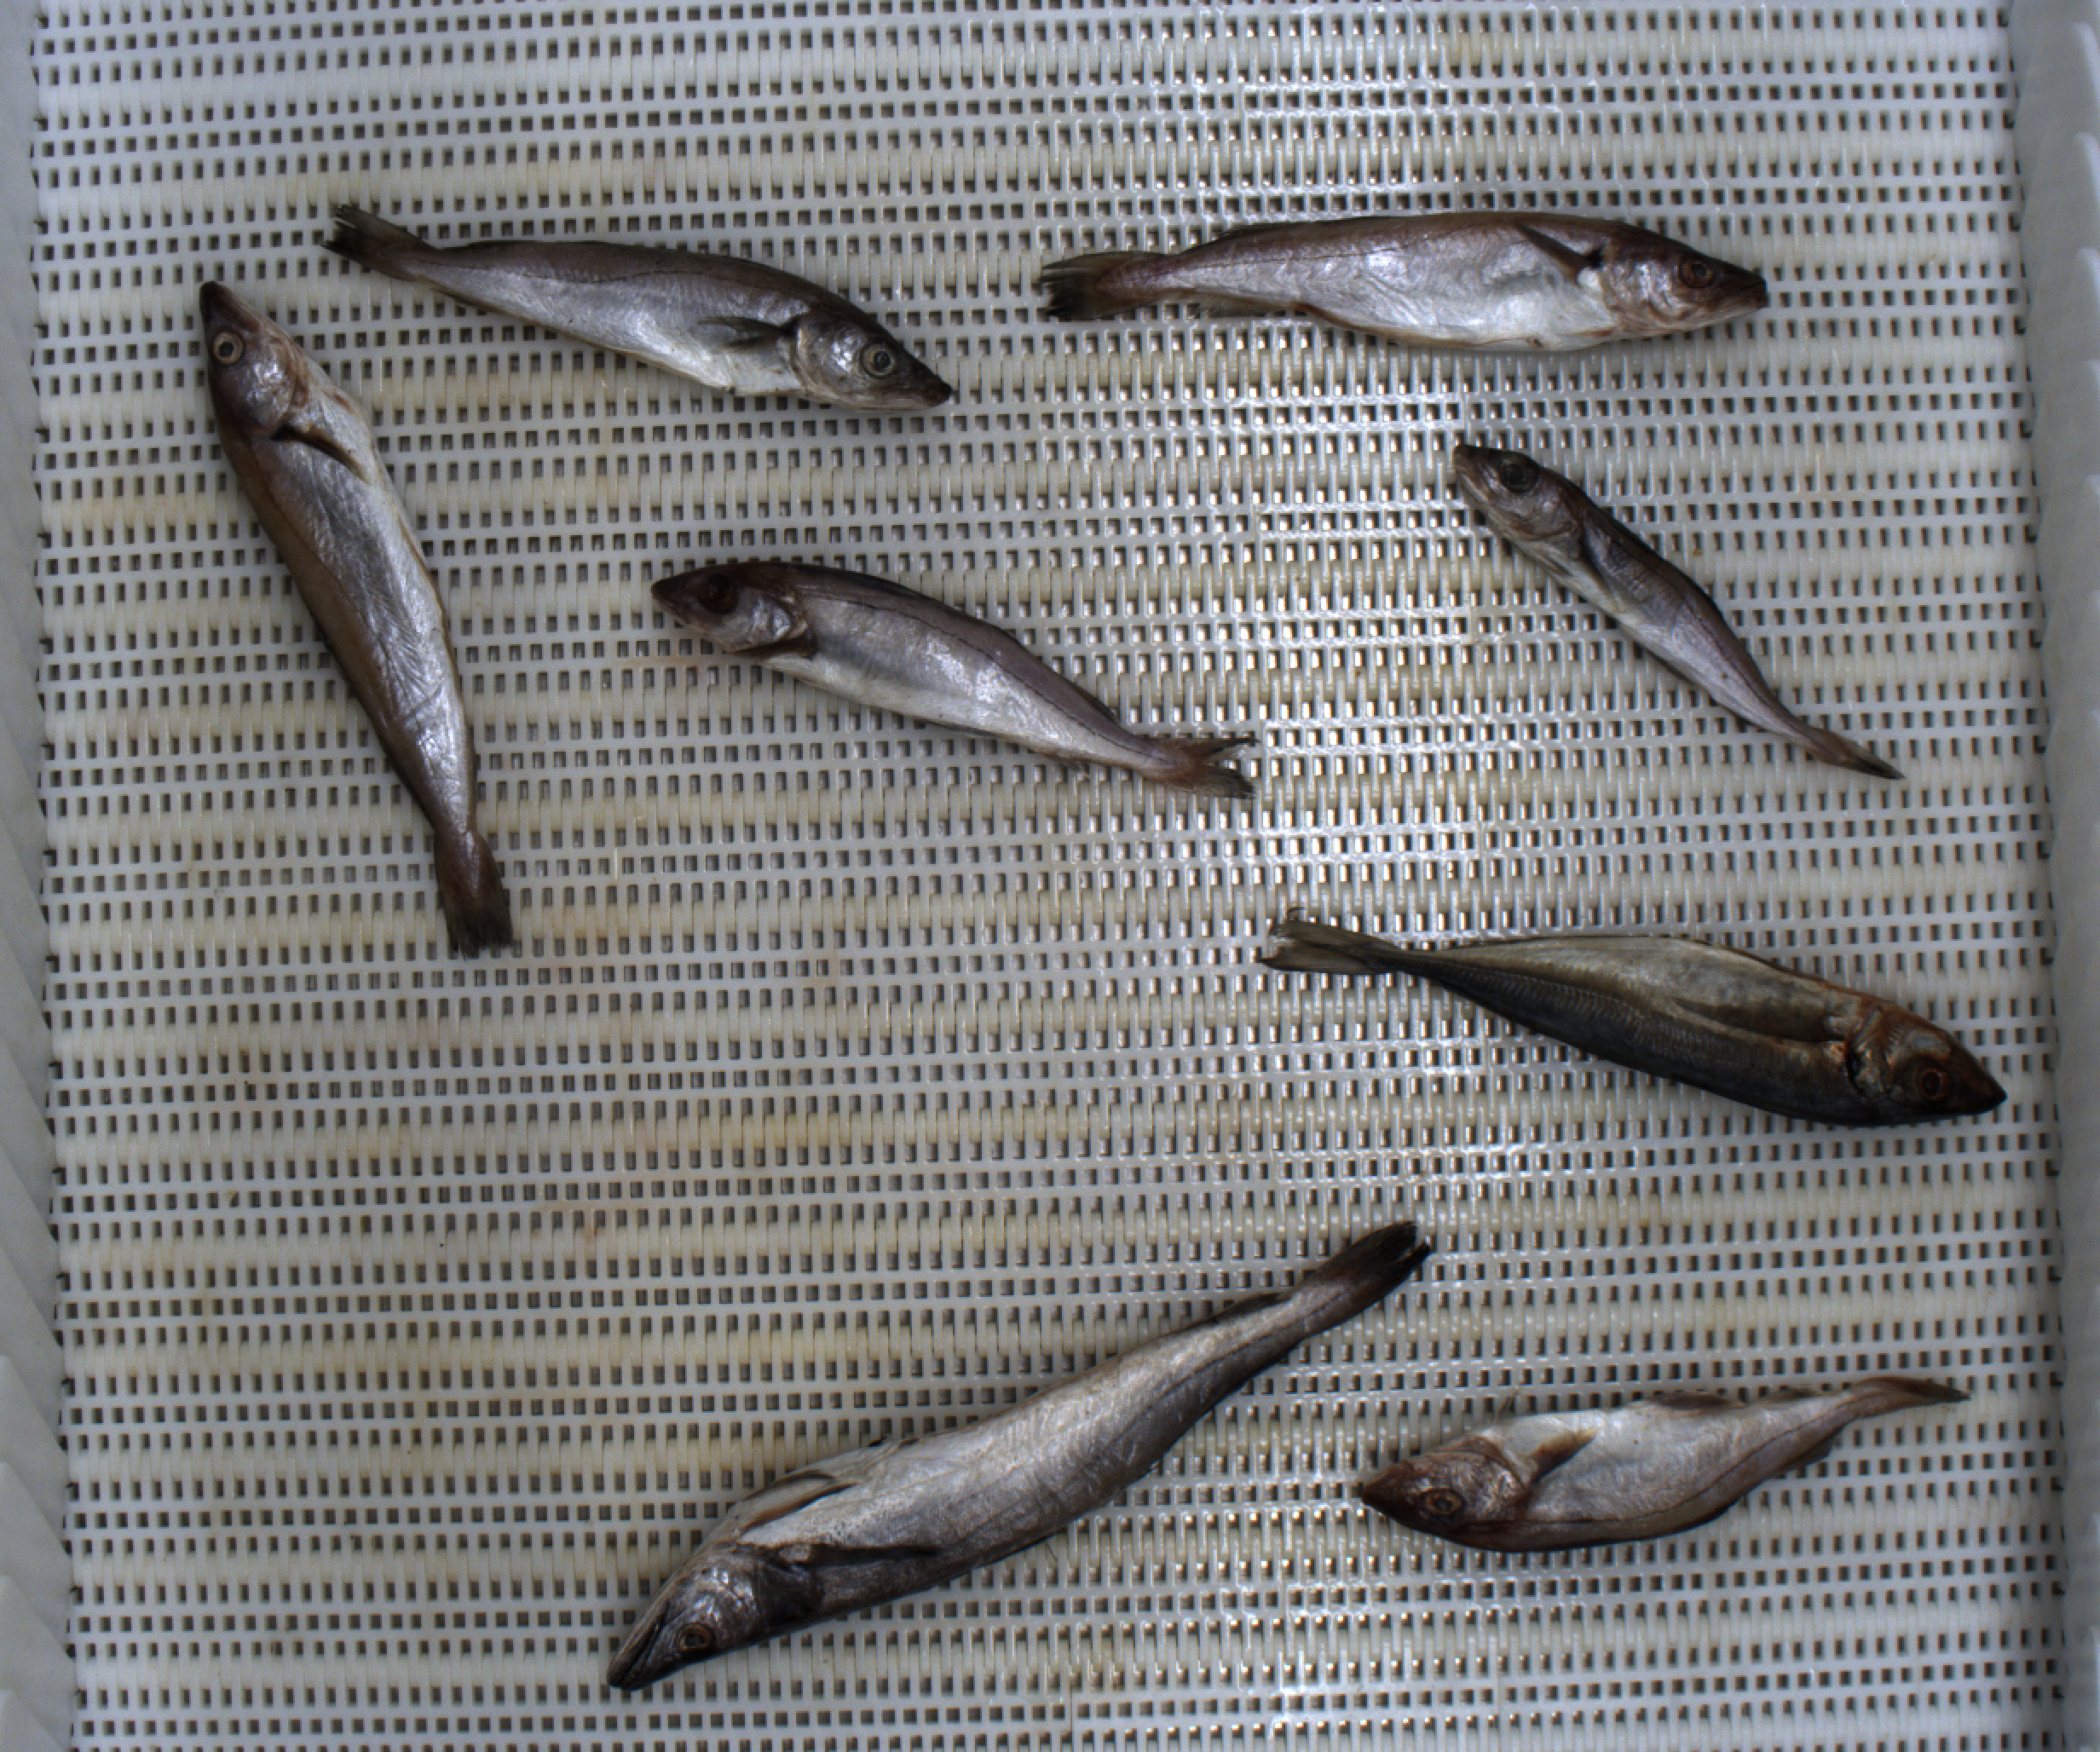
Total fish: 8
Cod: 0
Haddock: 3
Whiting: 3
Hake: 1
Horse mackerel: 1
Saithe: 0
Other: 0